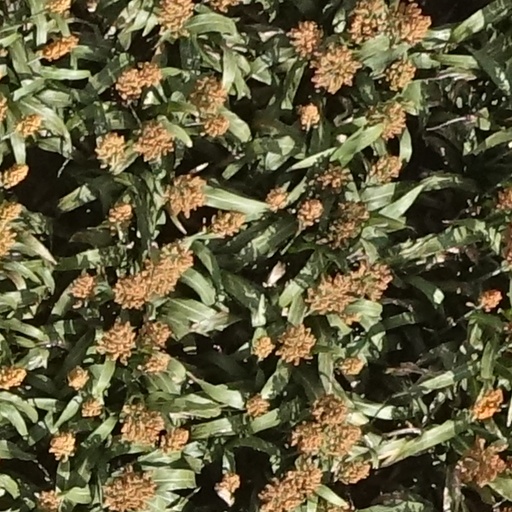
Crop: sorghum